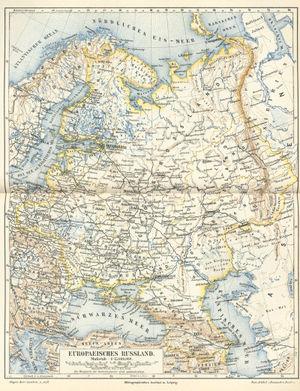
La Grande Russie ou Grande Rus’, est le nom historique des territoires de la Russie centrale européenne, et plus tard, de toute la Russie.